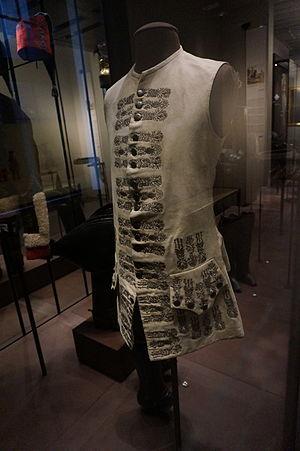
Collections of Musée de l'armée.
Le régiment des carabiniers de Monsieur est un régiment de cavalerie du Royaume de France créé en 1693.